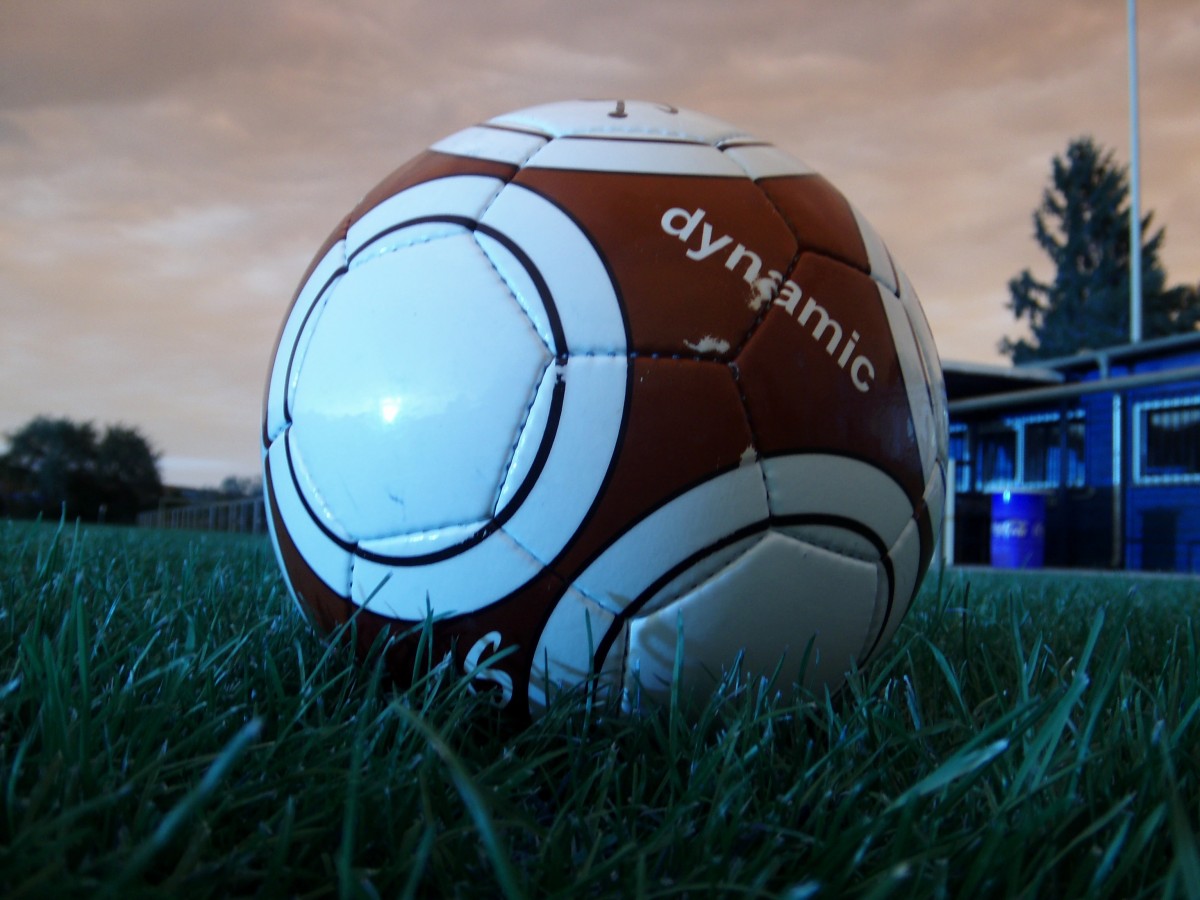
Tags: ball, grass, stadium, screenshot, sports equipment, computer wallpaper